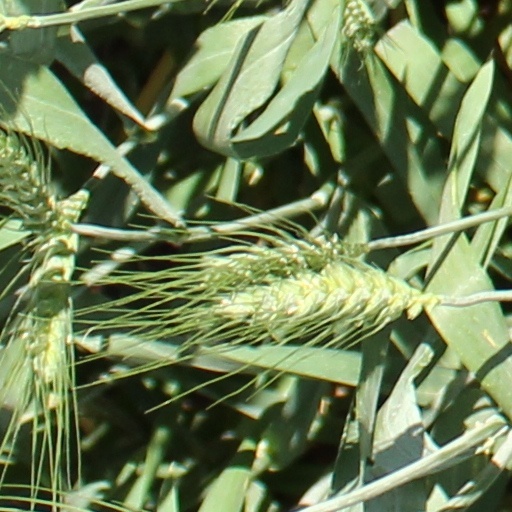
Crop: wheat